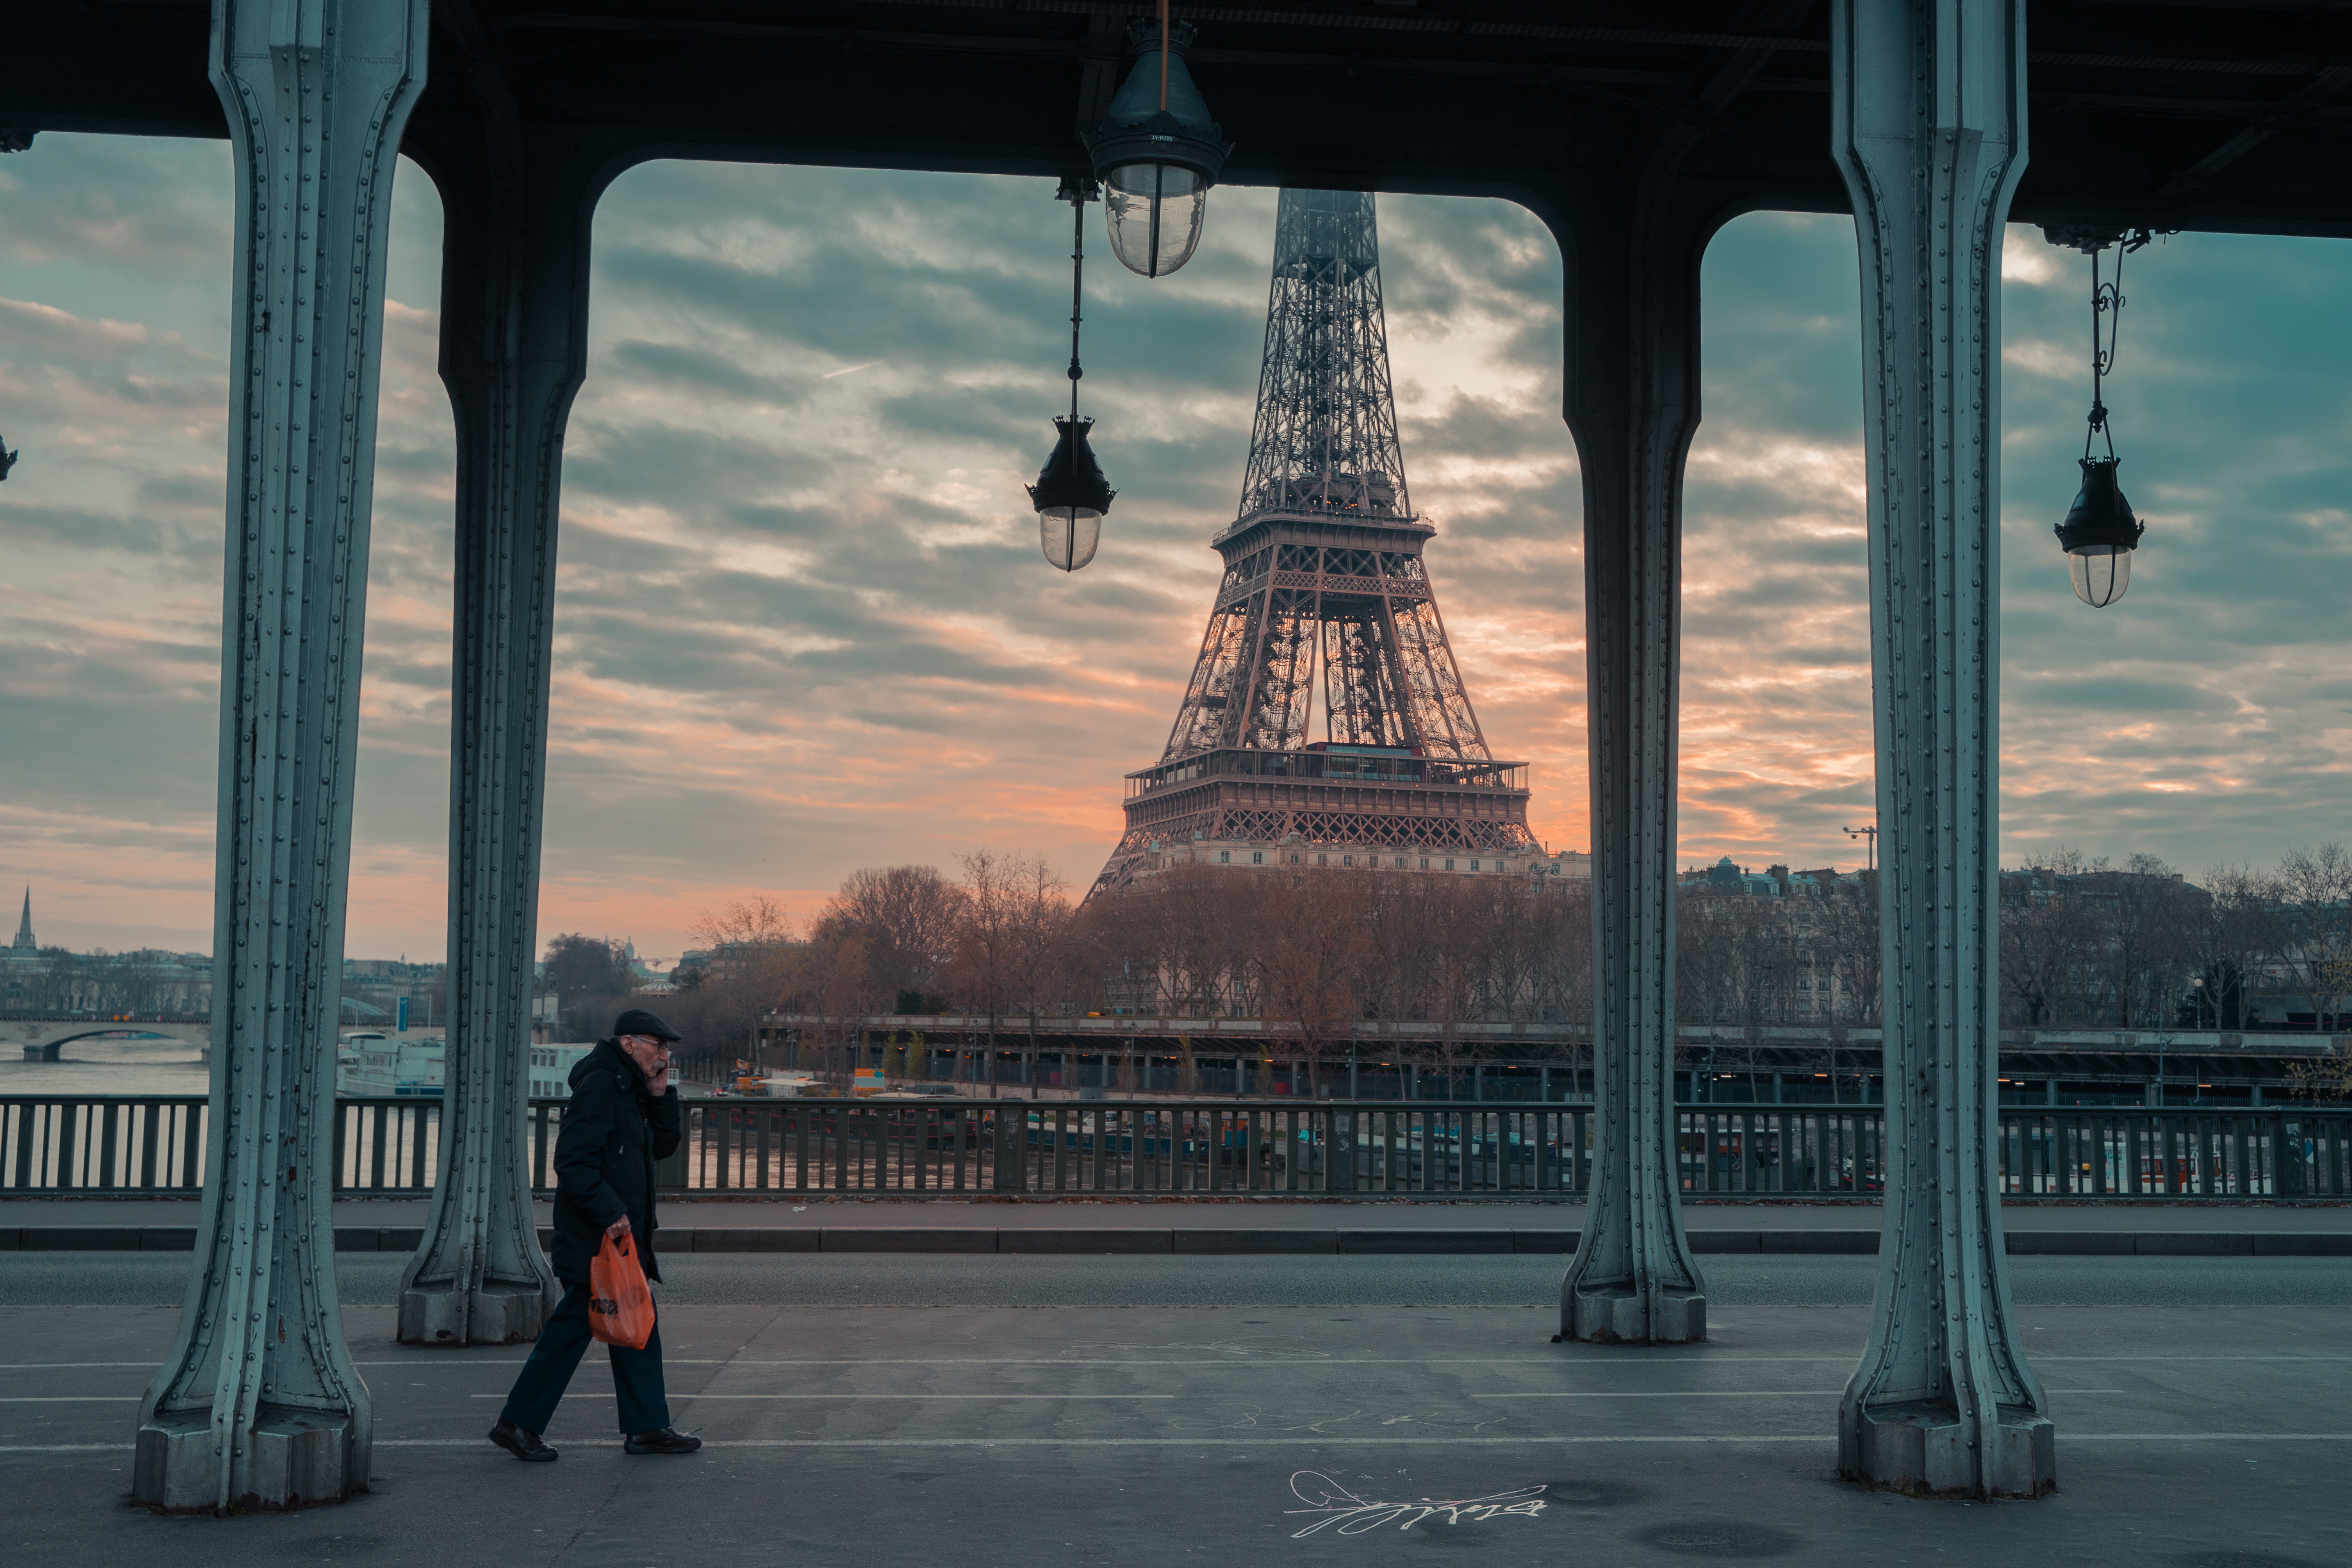
landmark, sky, evening, architecture, cloud, building, city, dusk, sunset, reflection, tower, world, Tints and shades, tourism